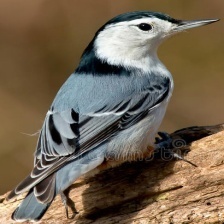
Species: CRESTED NUTHATCH
Scientific name: SITTA CAROLINENSIS